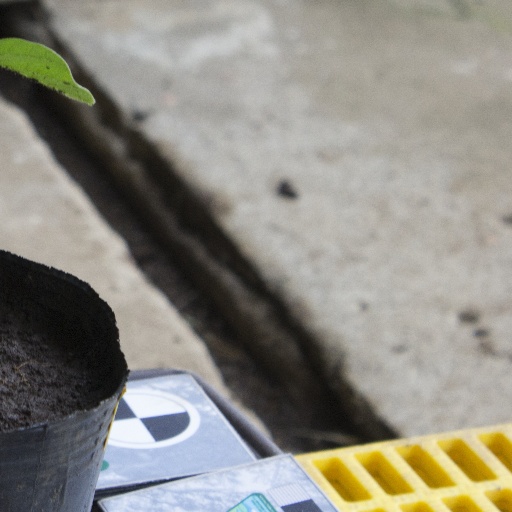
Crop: soybean